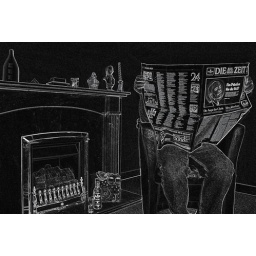
study in black and white